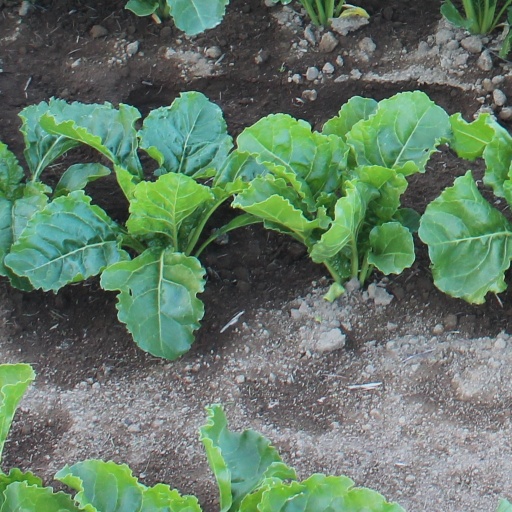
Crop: sugar beet